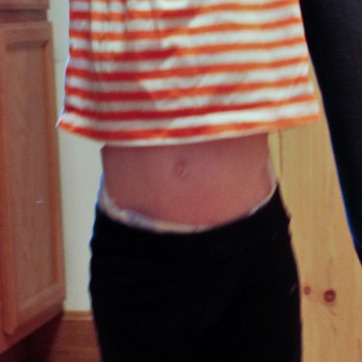
Material: skin